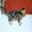
Label: cat